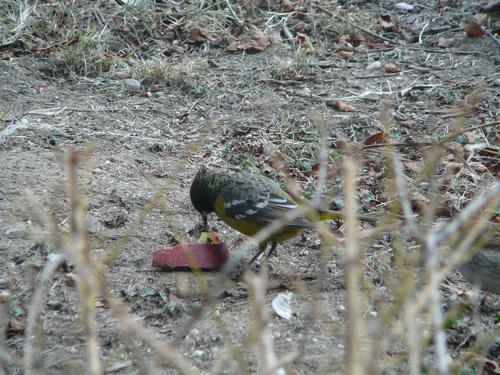
A photo of a scott oriole